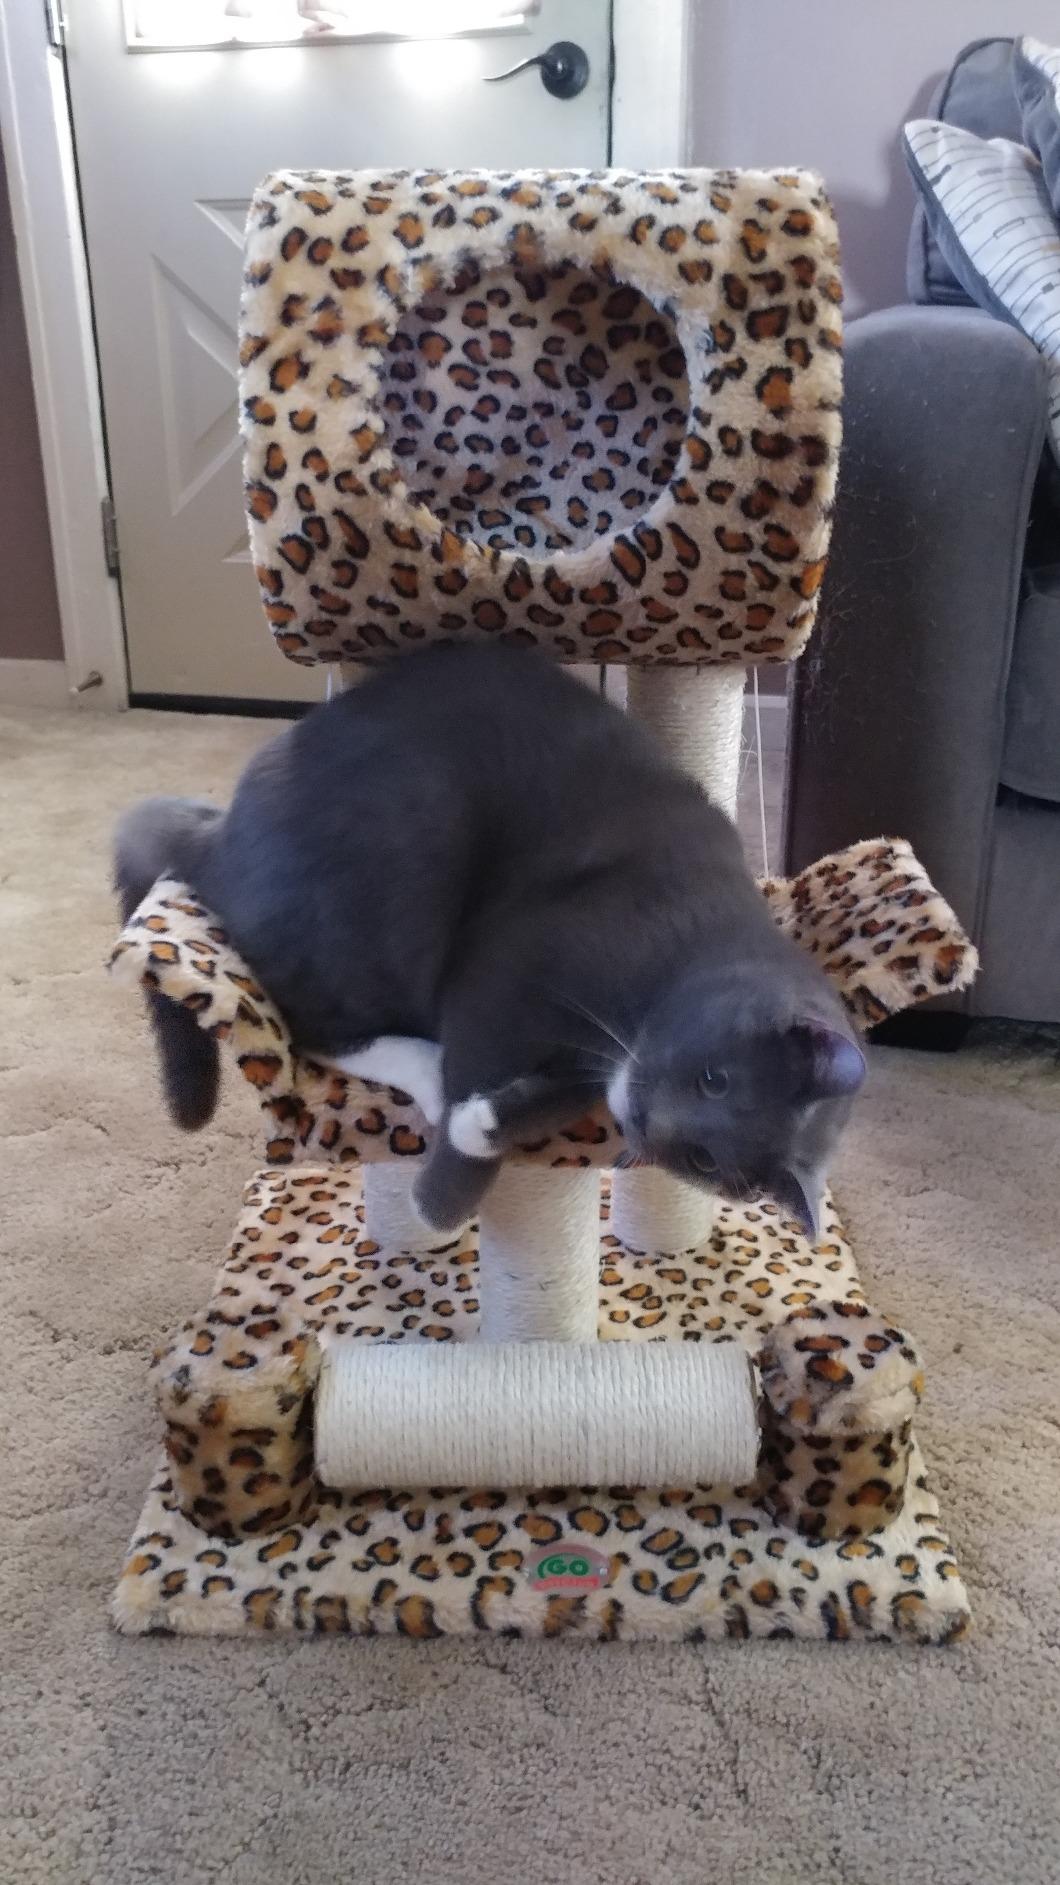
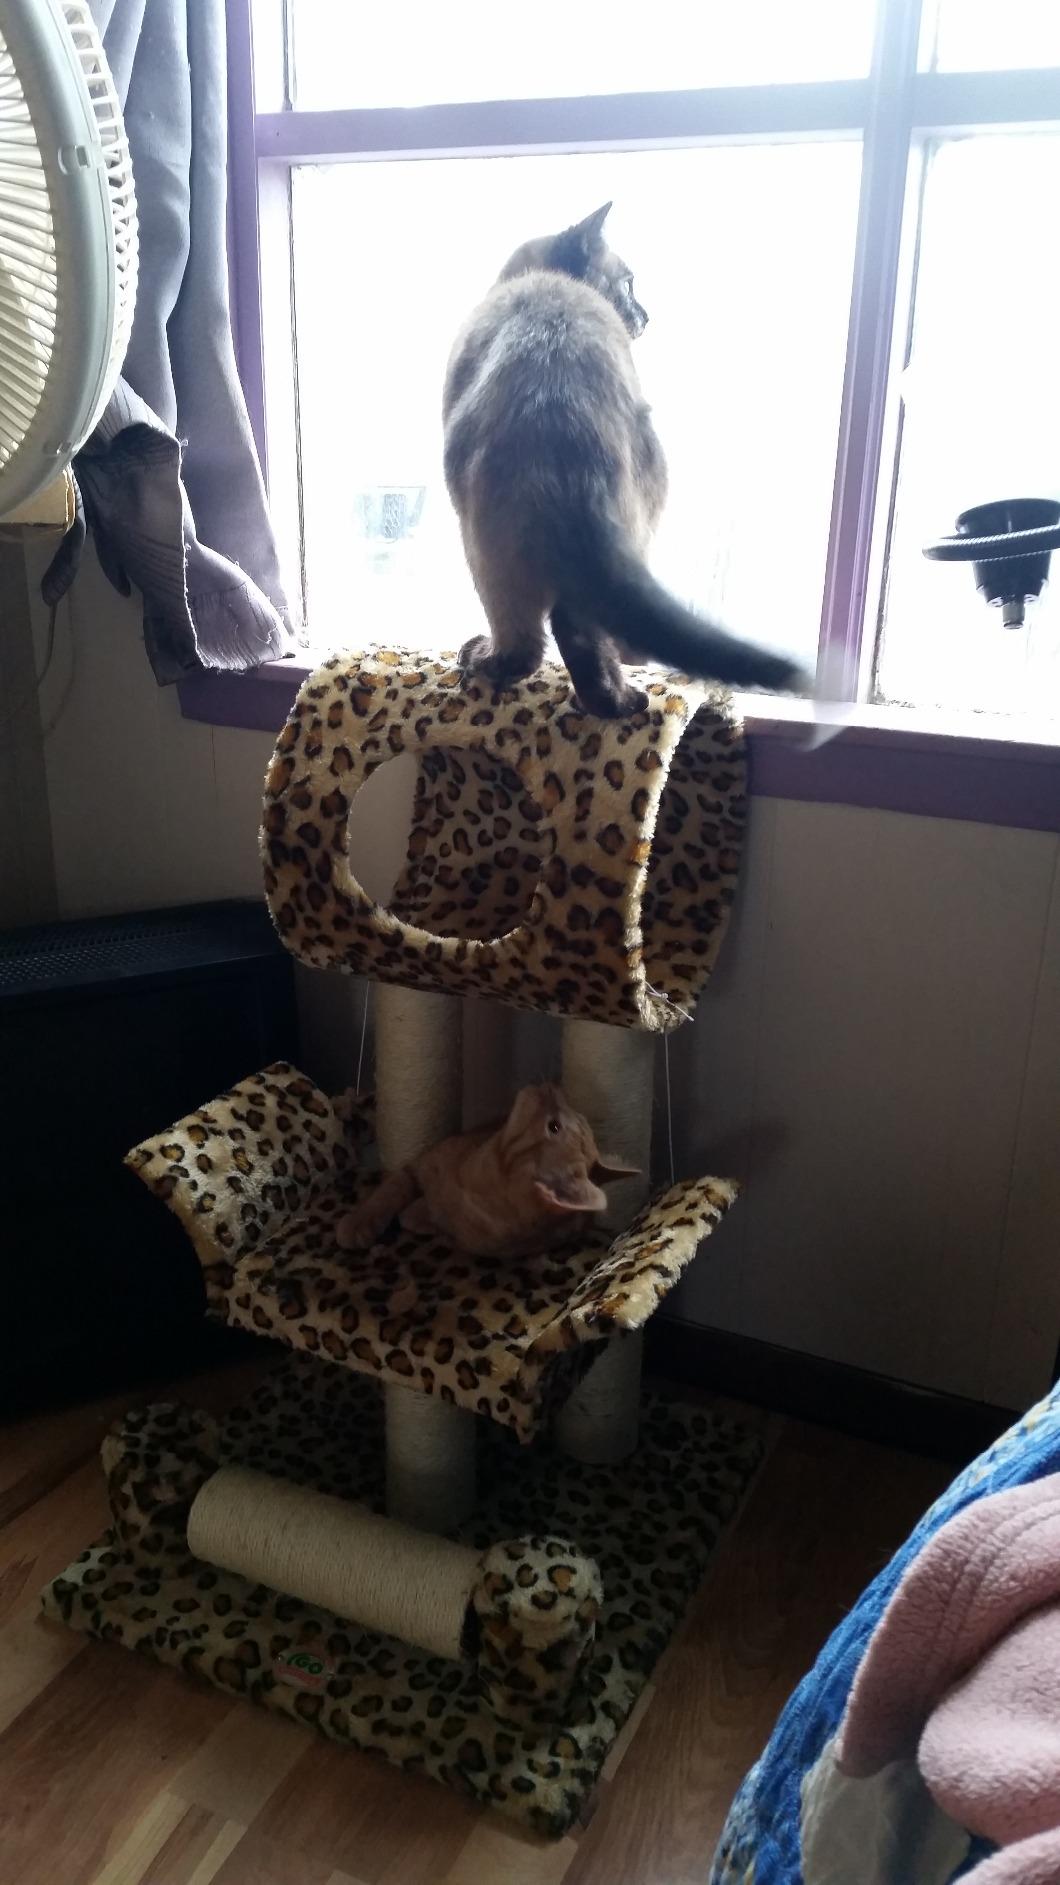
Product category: items_cat tree
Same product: yes